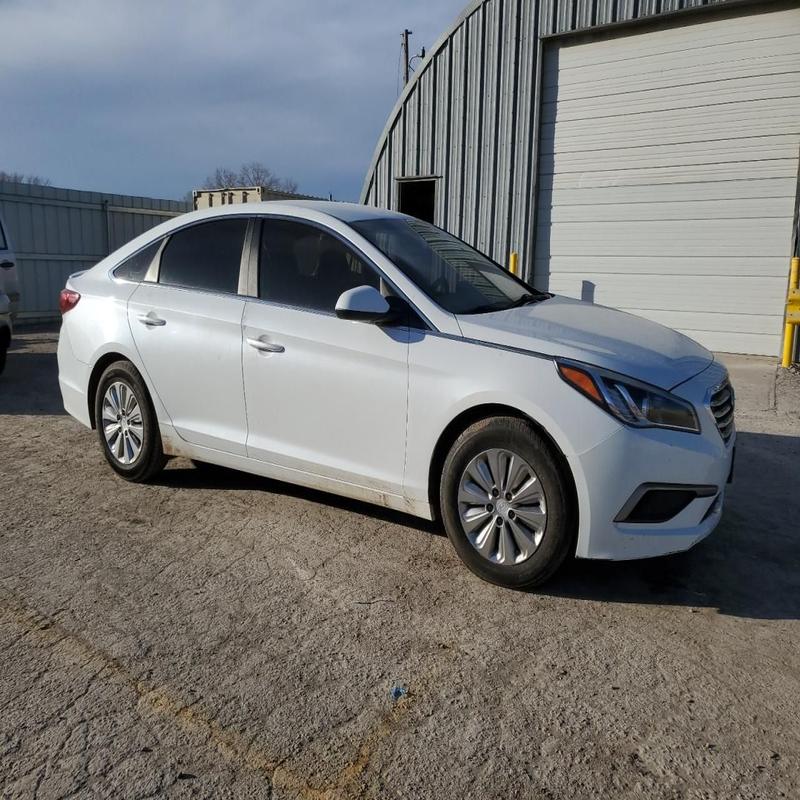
Aucun dommage détecté.
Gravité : aucun